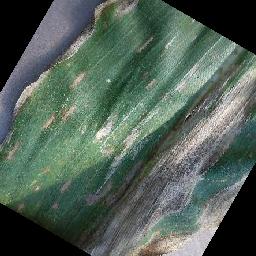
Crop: corn
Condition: (maize)_cercospora_spot_gray_spot